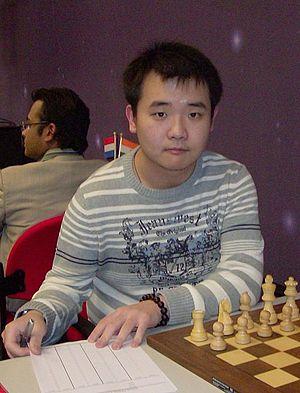
Li Chao est un joueur d'échecs chinois. Grand maître international depuis 2007, il a remporté le championnat d'Asie d'échecs en 2013. Il est un des assistants de Wang Yue.